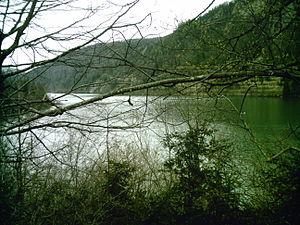
Le lac de Sylans est un lac naturel situé dans le département de l'Ain, sur les communes du Poizat-Lalleyriat et des Neyrolles. Il connaît des variations de niveau importantes pouvant atteindre quatre à cinq mètres.